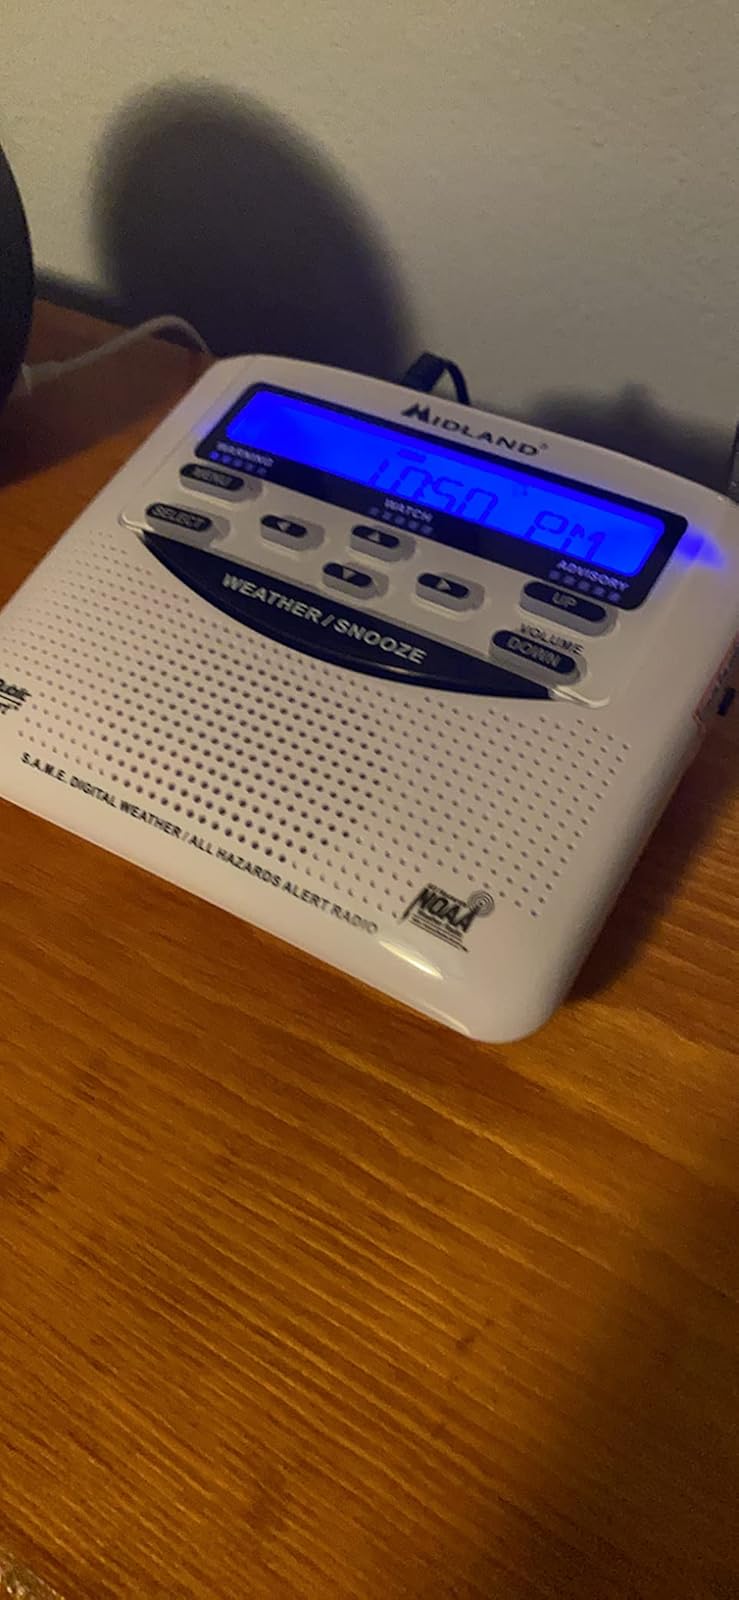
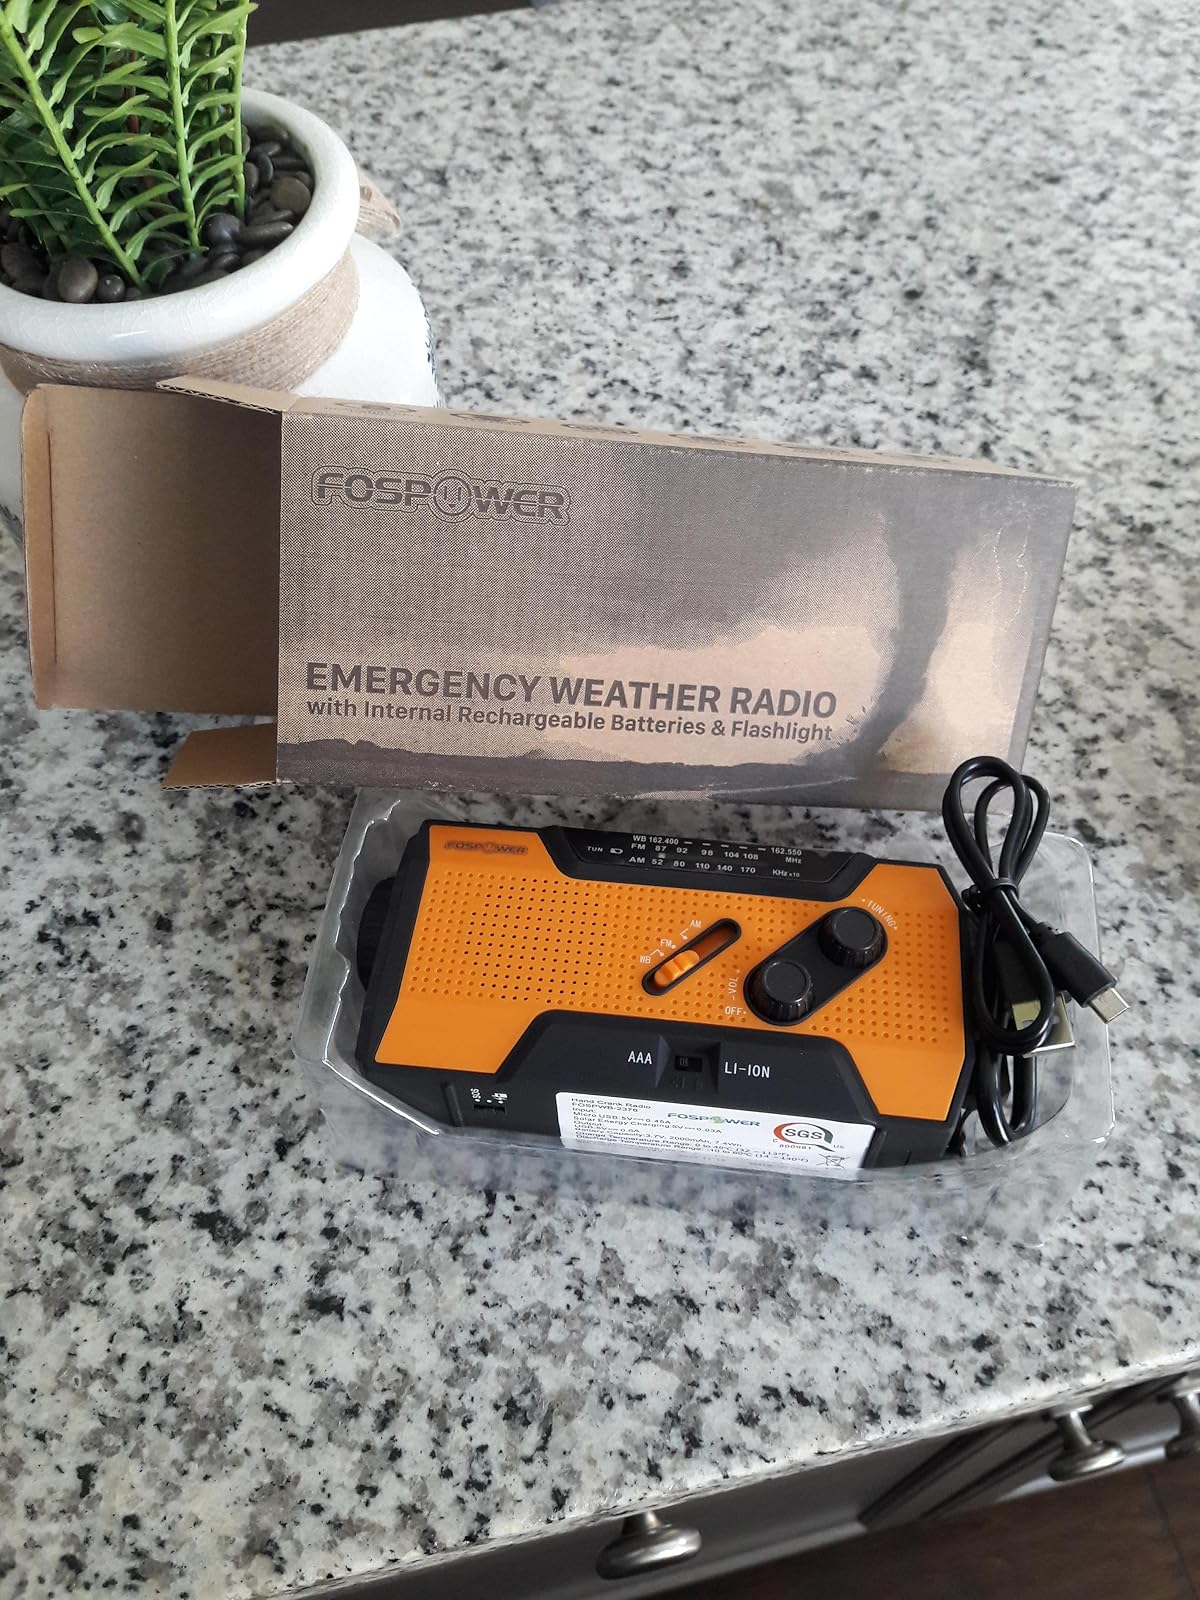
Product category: radio
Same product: no